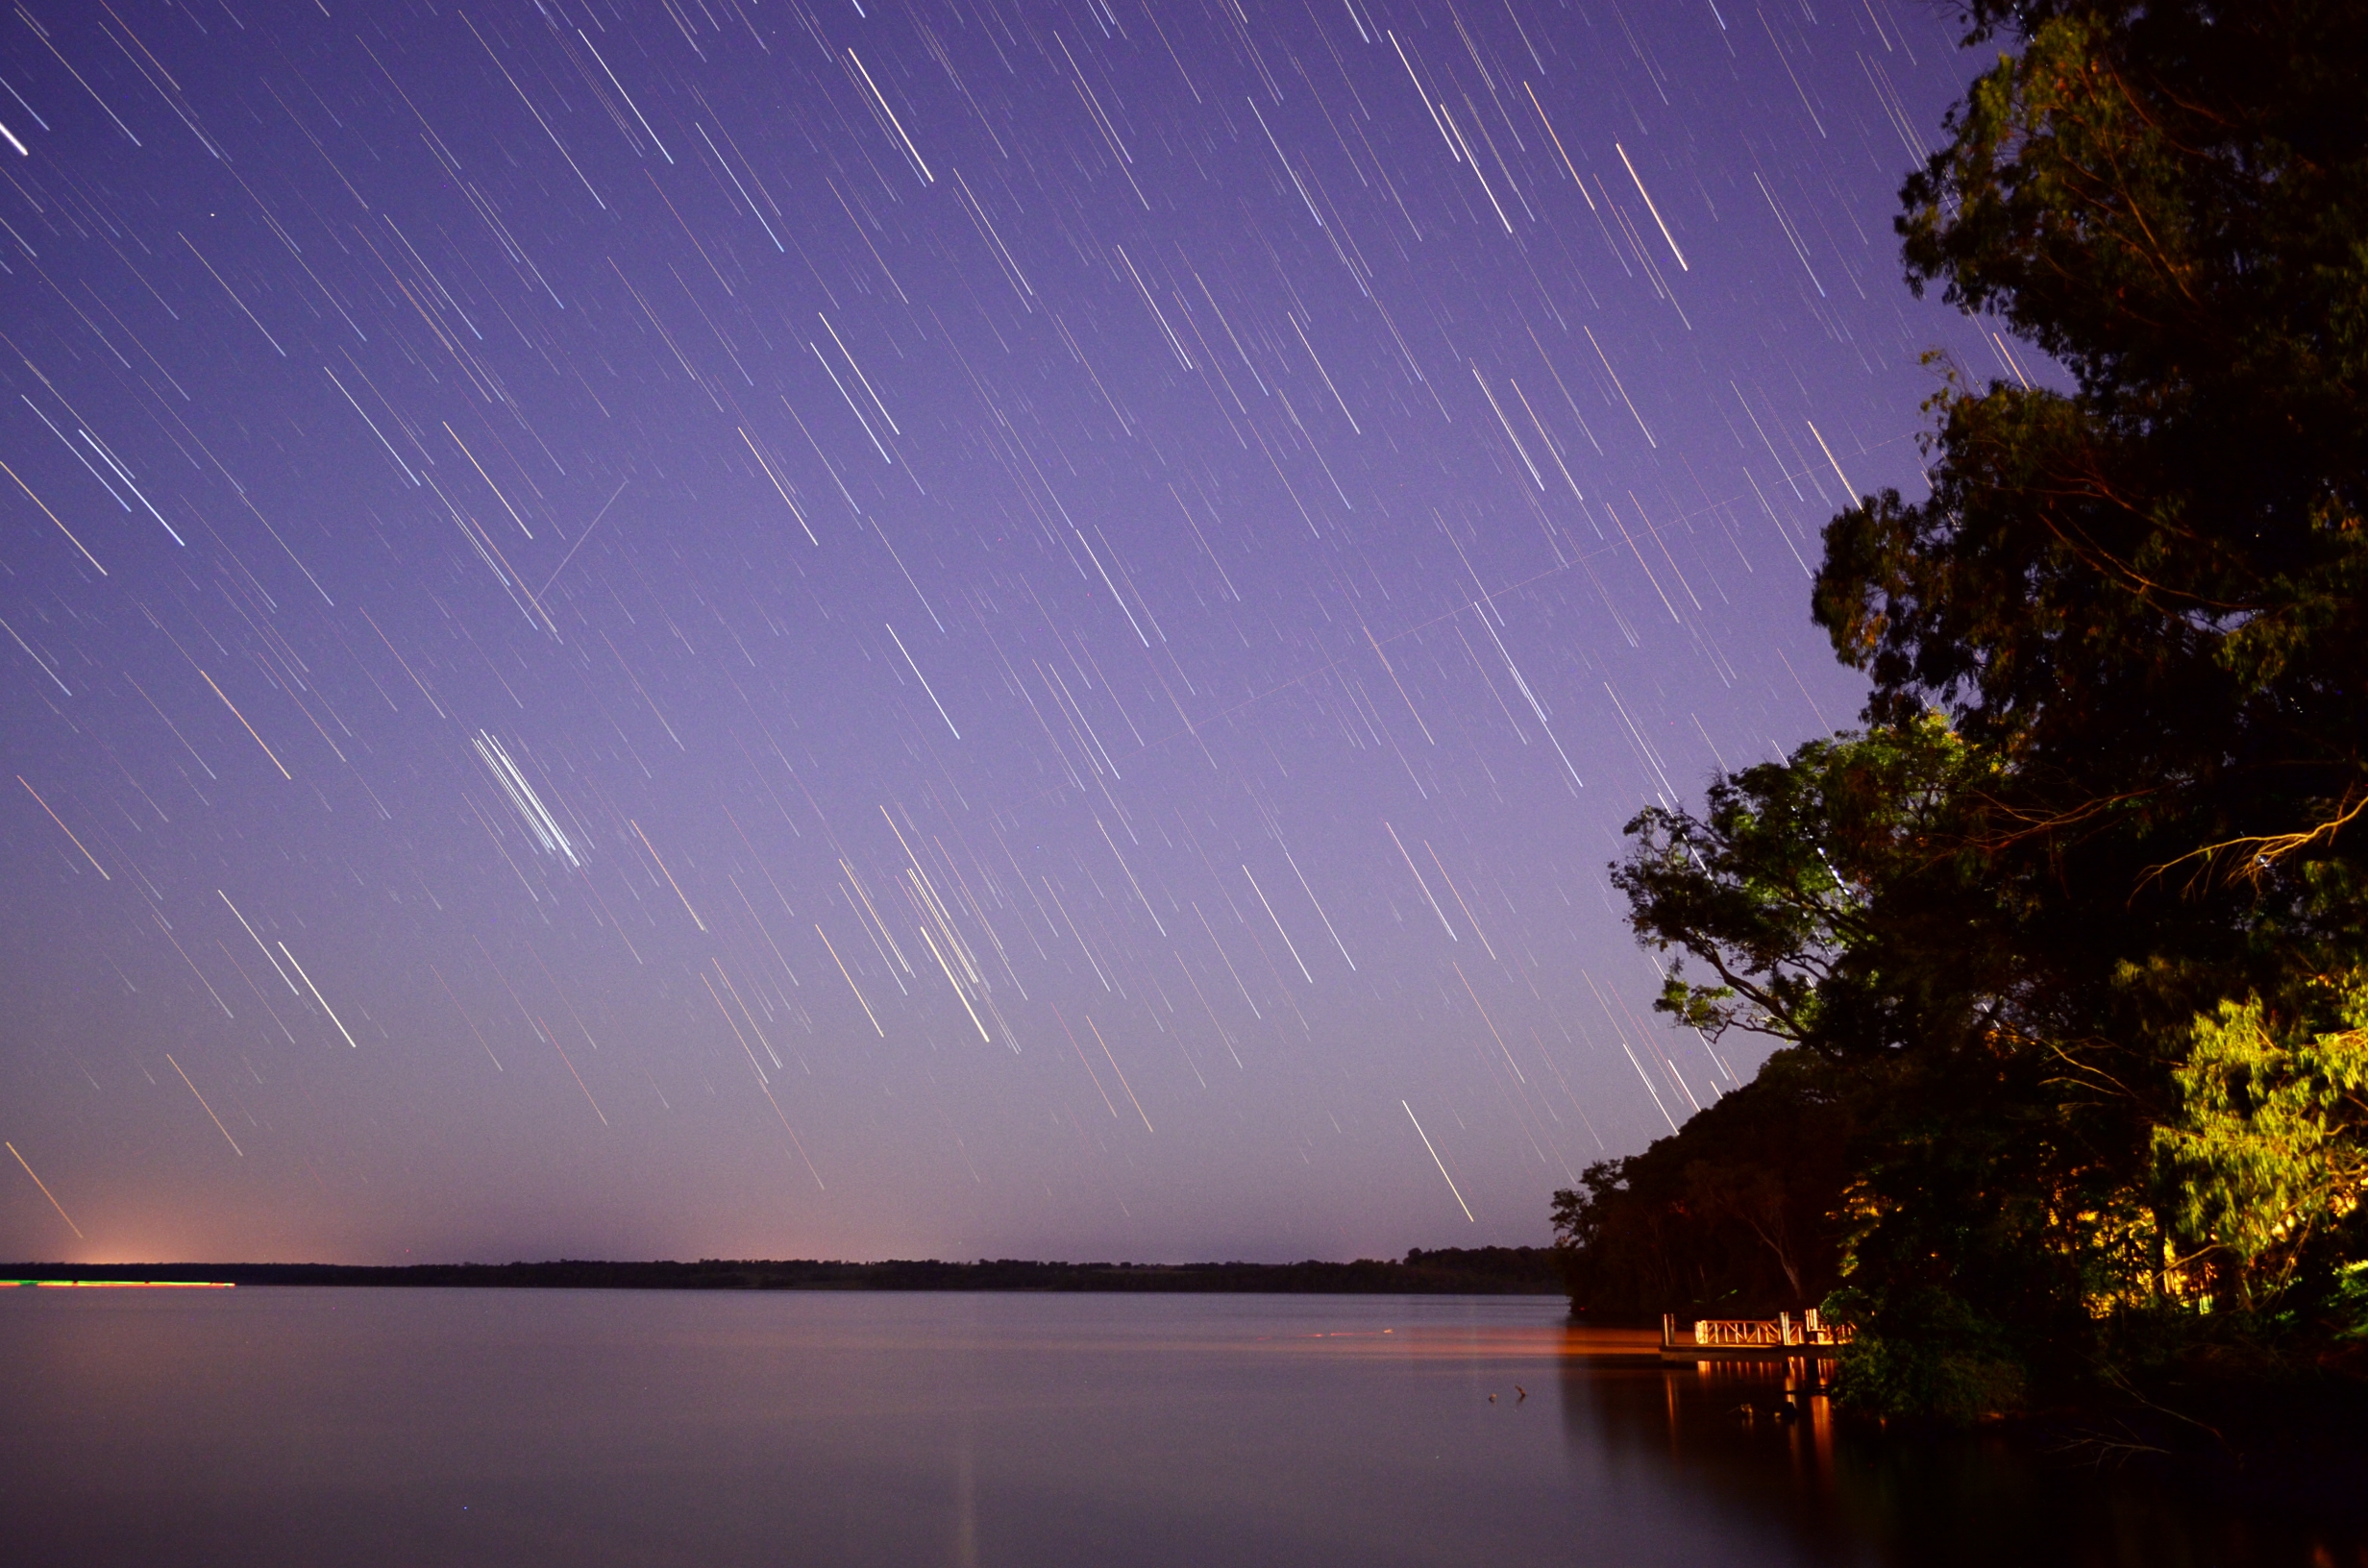
sky, night, star, atmosphere, dusk, reflection, astronomy, misiones, astronomical object